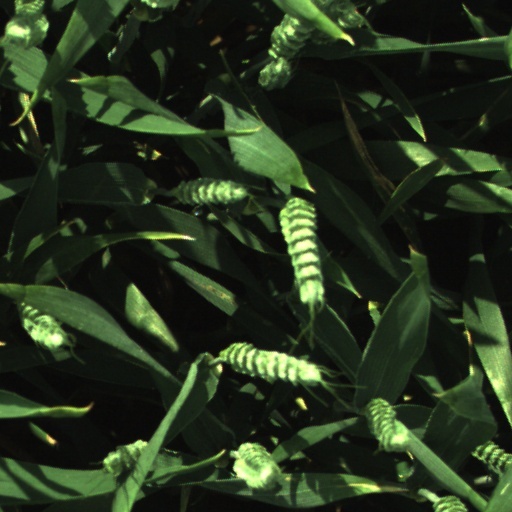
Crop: wheat